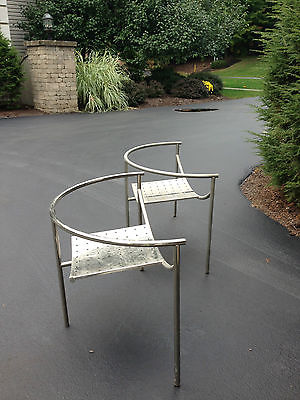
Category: chair